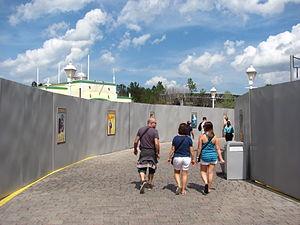
Jaws est une attraction du parc à thème Universal Studios Japan, basée sur les films Les Dents de la mer. L'attraction place les visiteurs à bord de bateaux d'excursion pour ce qui devrait être une visite tranquille du port d'Amity, mais devient à la place une poursuite entre l'embarcation et un grand requin blanc déterminé. Jaws est une version agrandie d'une attraction du Studio Tour à Universal Studios Hollywood, également inspiré par le film.